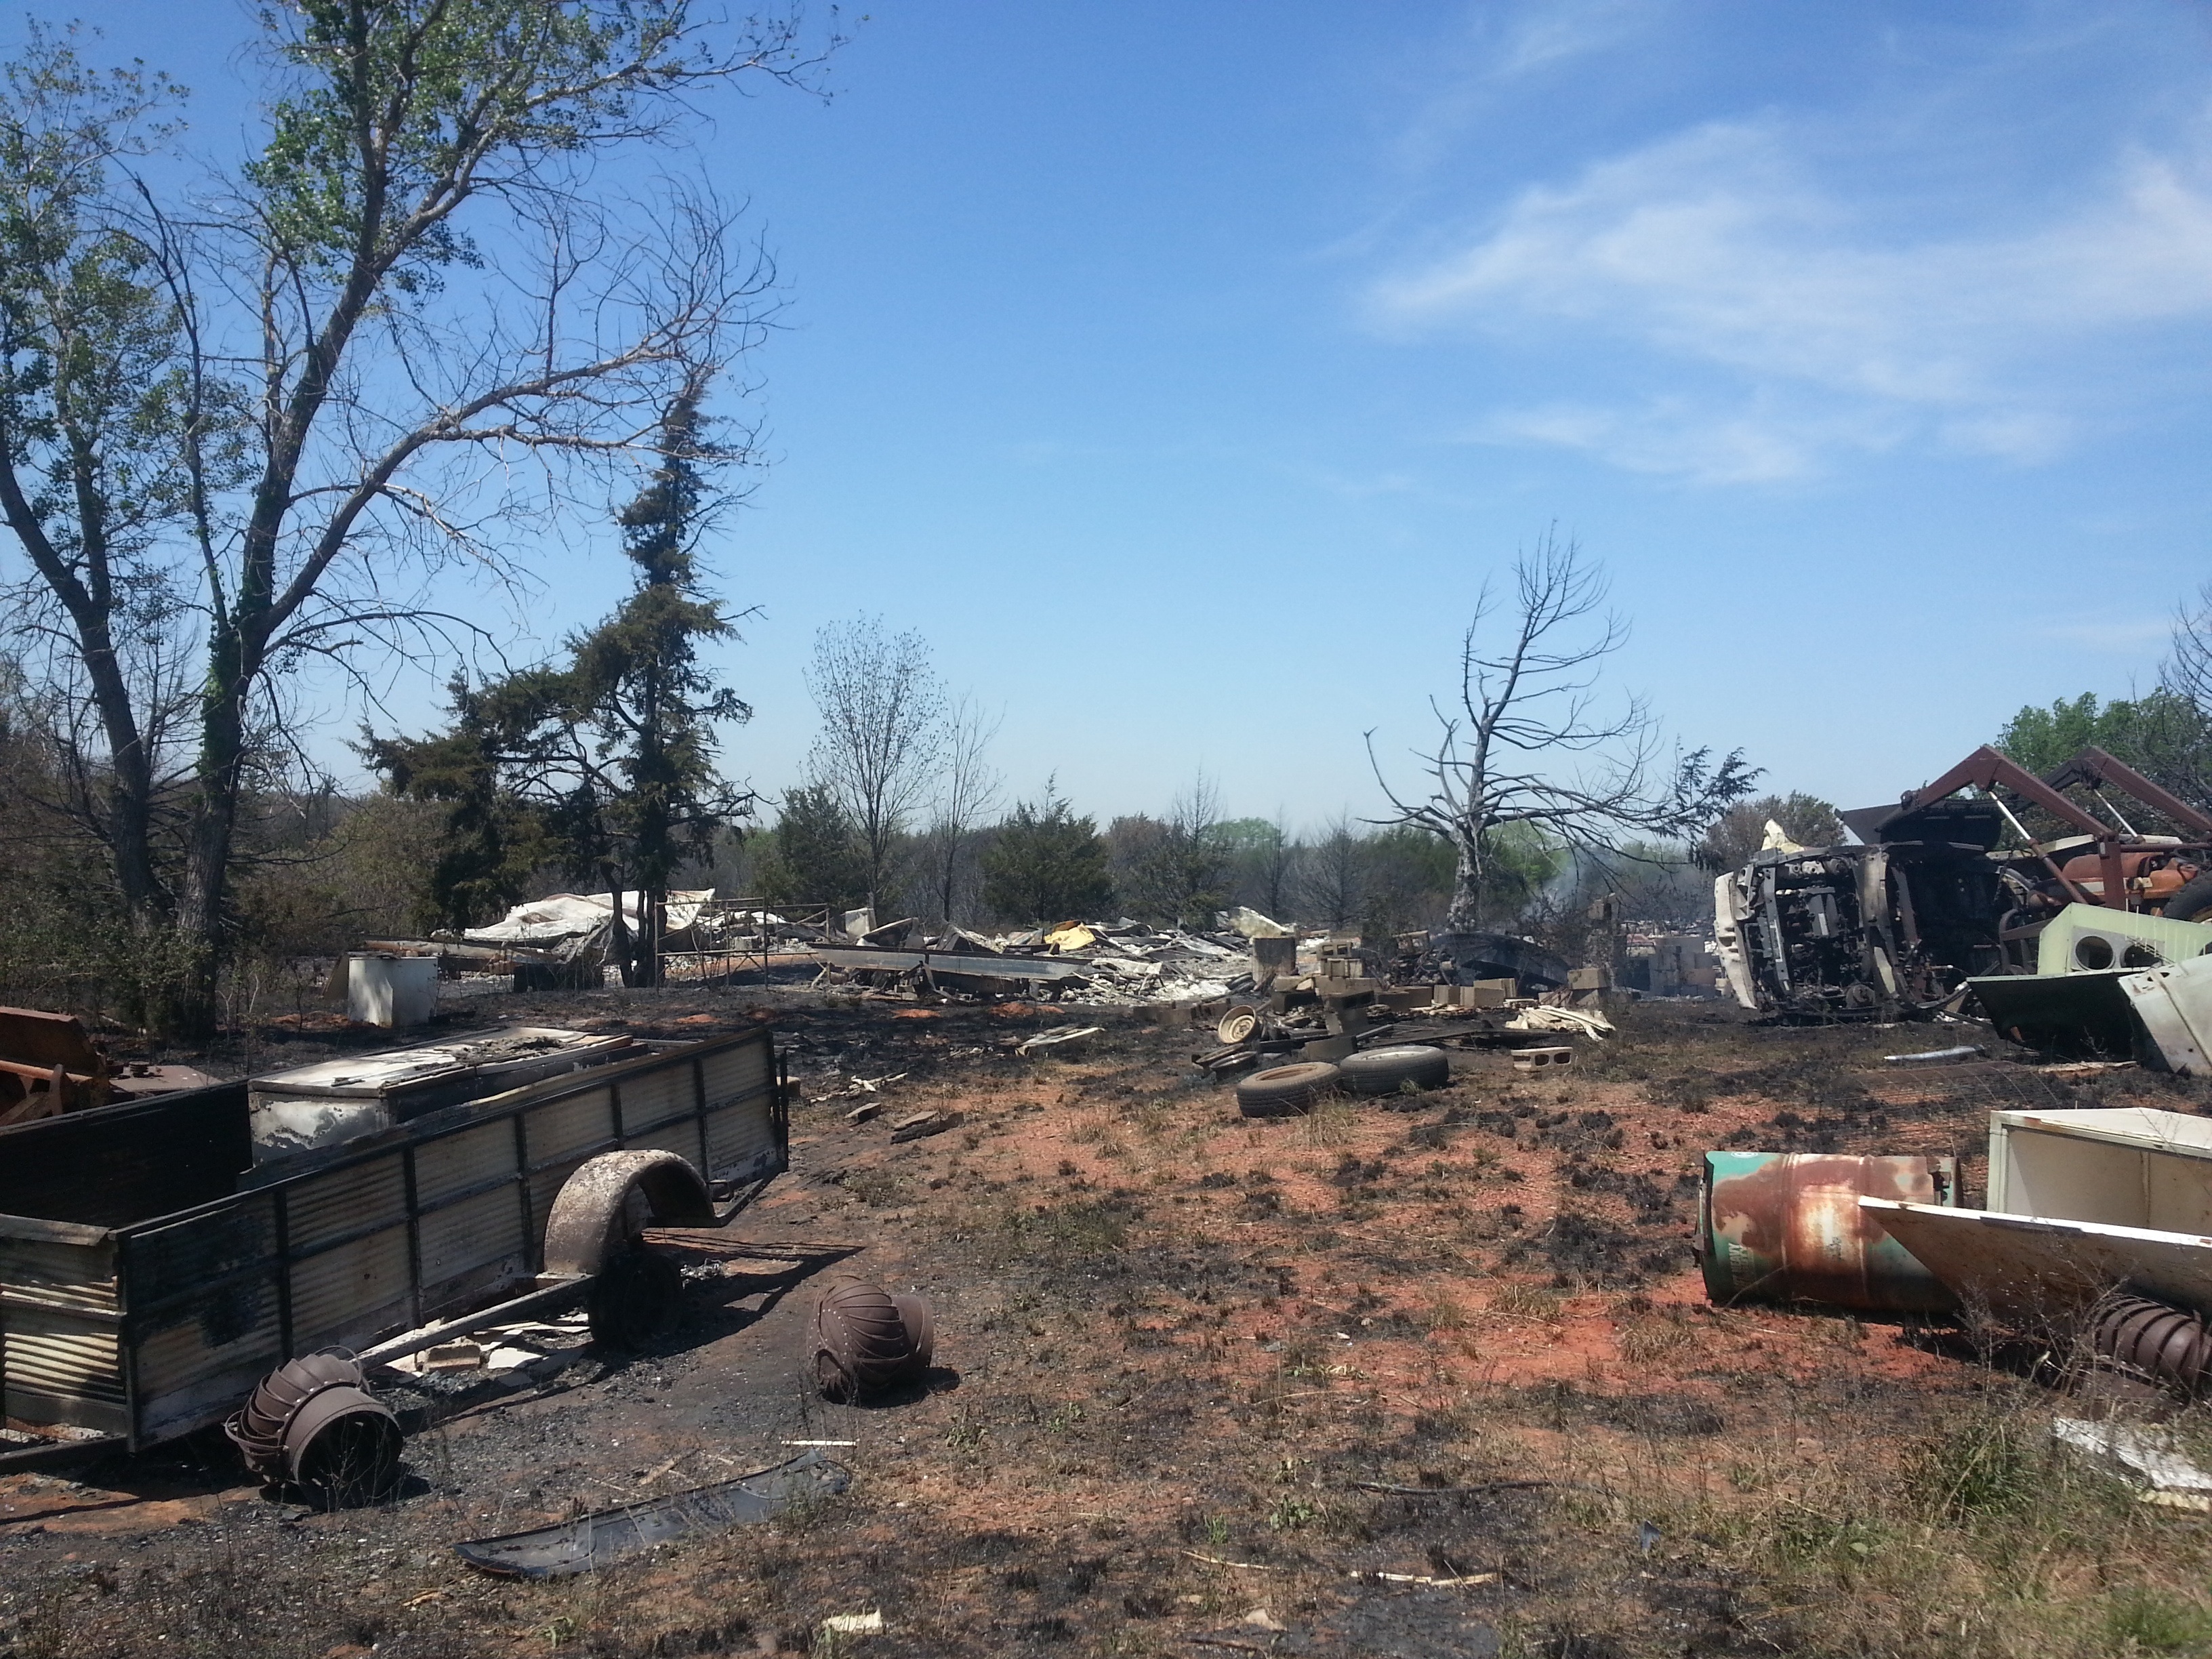
waterway, demolition, ashes, firefighting, after the fire, fire damage, logan, geological phenomenon